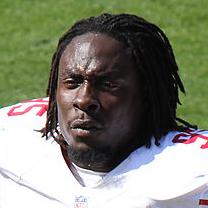
Age: 25